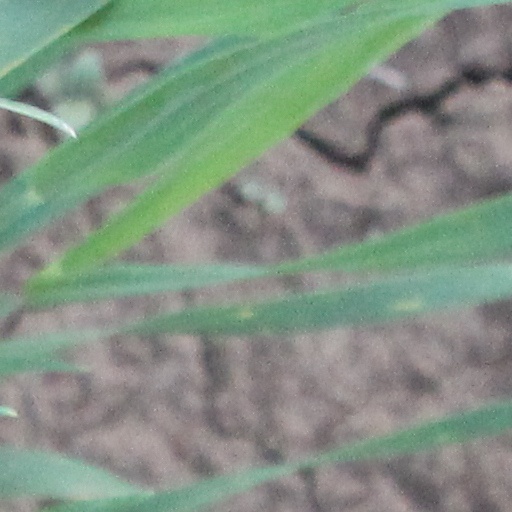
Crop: wheat